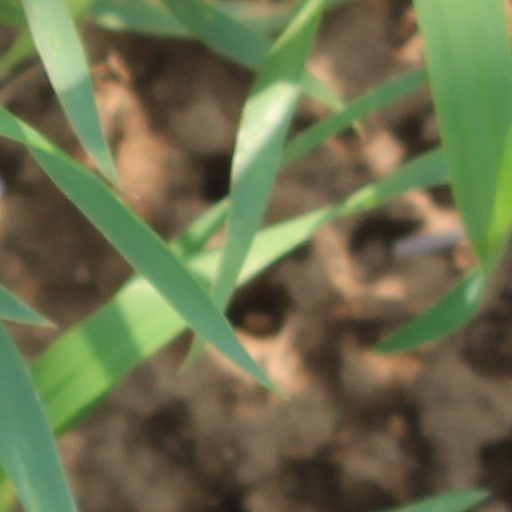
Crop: wheat